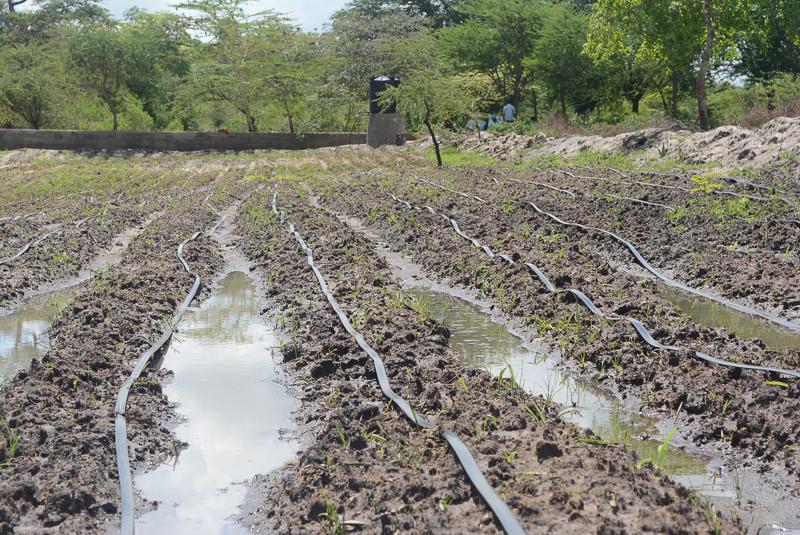
Hapa ni shambani ambapo mimea humwagiliwa maji kwa kupitia njia ya matone.  Mimea inachipuka na bado ni michanga. Tengi la maji liko pembeni mwa shamba hili.